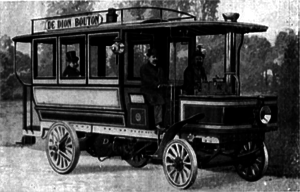
Jules Philippe Félix Albert de Dion Wandonne de Malfiance, dit Jules-Albert de Dion, né le 10 mars 1856 à Nantes et mort le 19 août 1946 à Paris, est un pionnier de l'industrie automobile en France et un homme politique français.